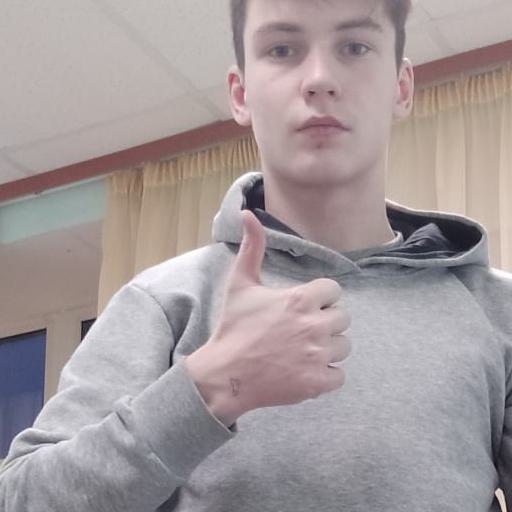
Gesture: like